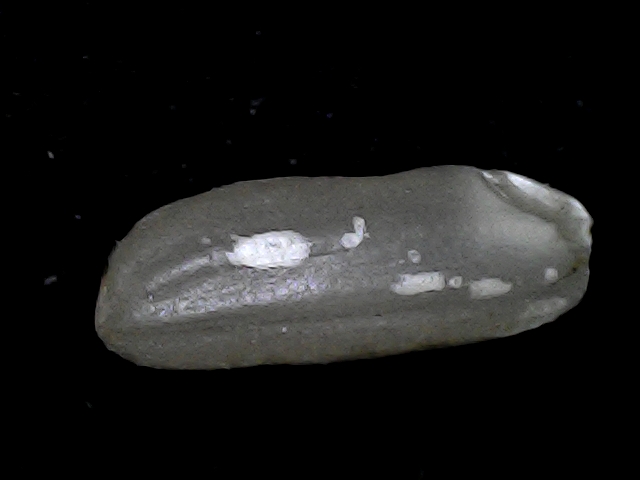
Rice variety: BD79